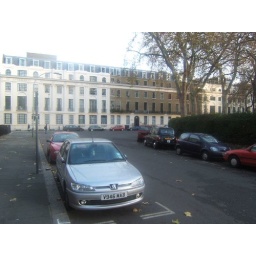
first flat in london, the top of the building first 3 windows to the right of the white.